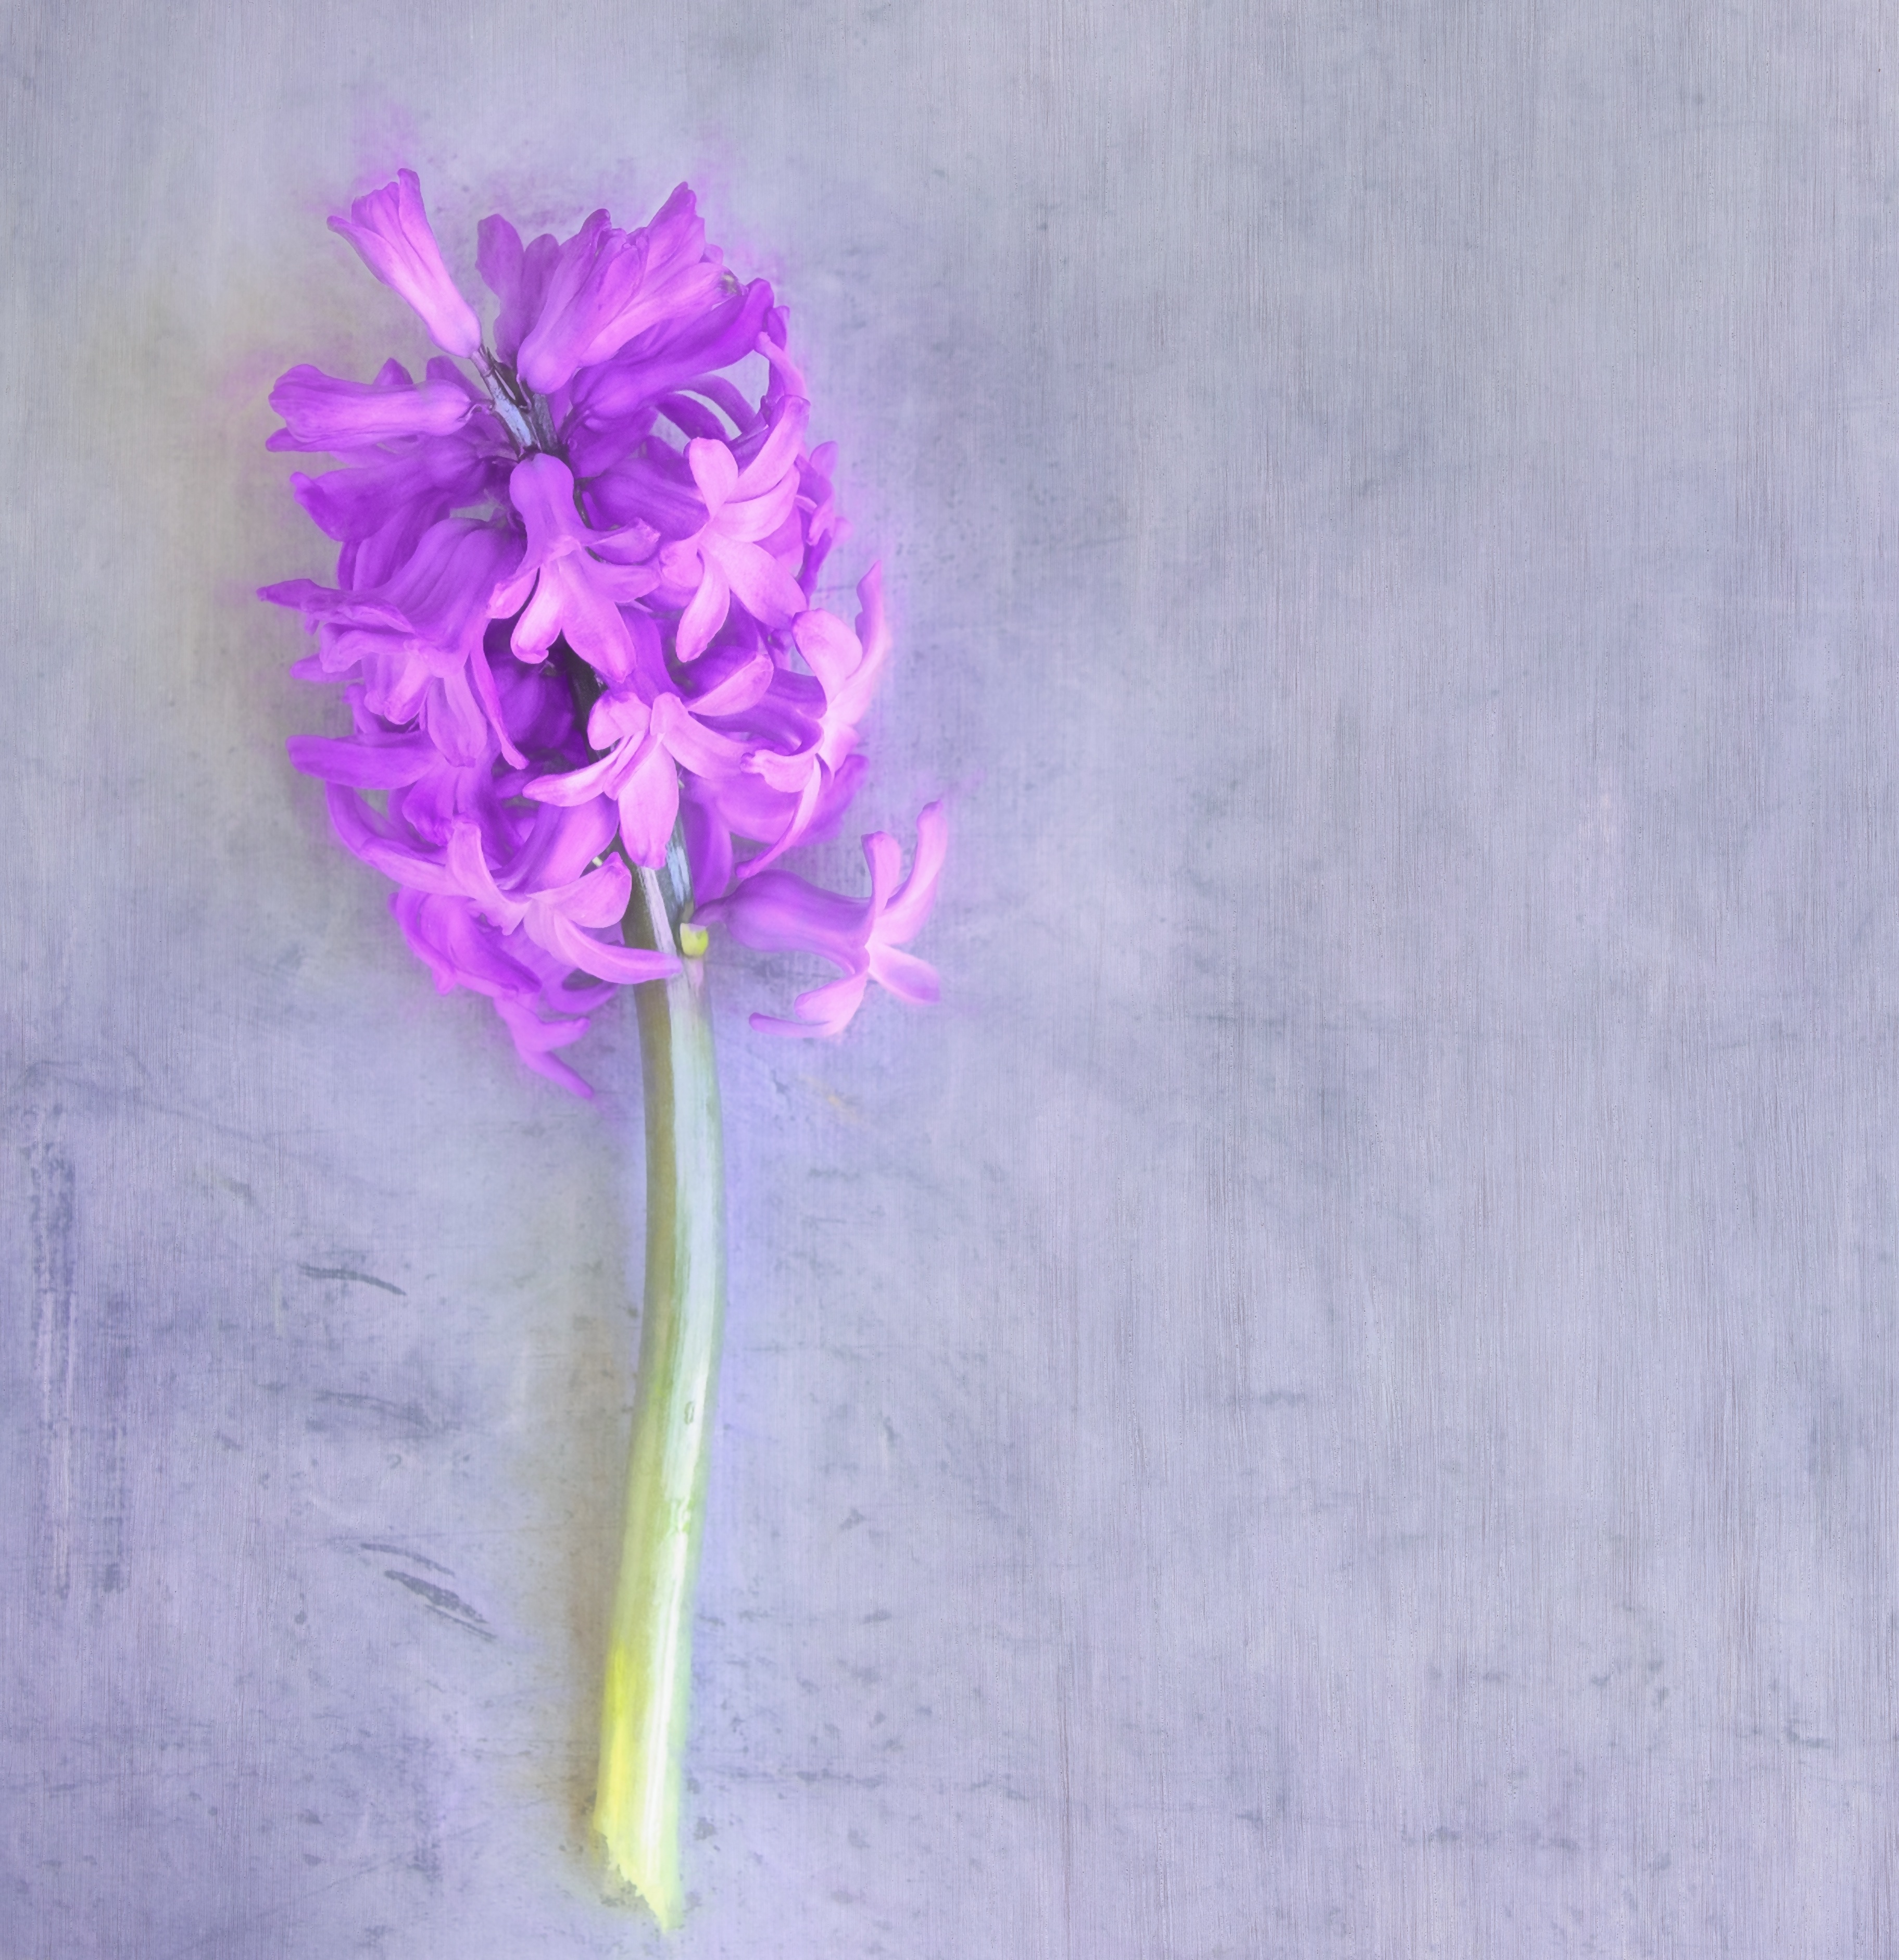
plant, flower, purple, petal, spring, paint, pink, flowers, fragrant, hyacinth, spring flower, text freedom, flowering plant, flower bouquet, digital painting, cut flowers, fragrant flower, land plant